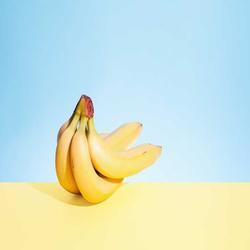
Label: Banana